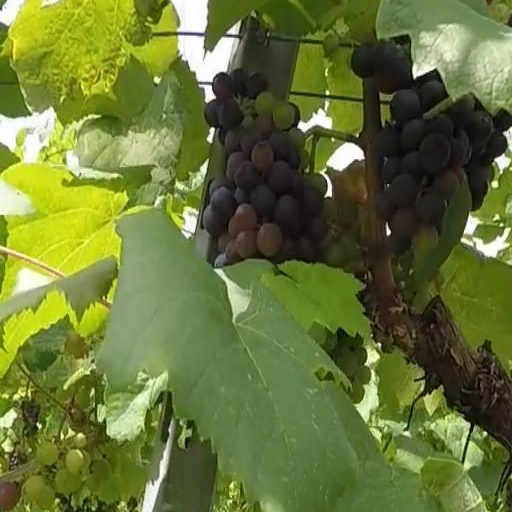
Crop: grape